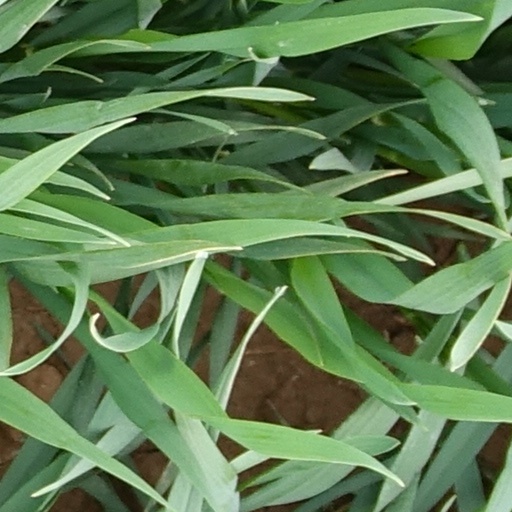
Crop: wheat